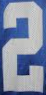
Number: 2